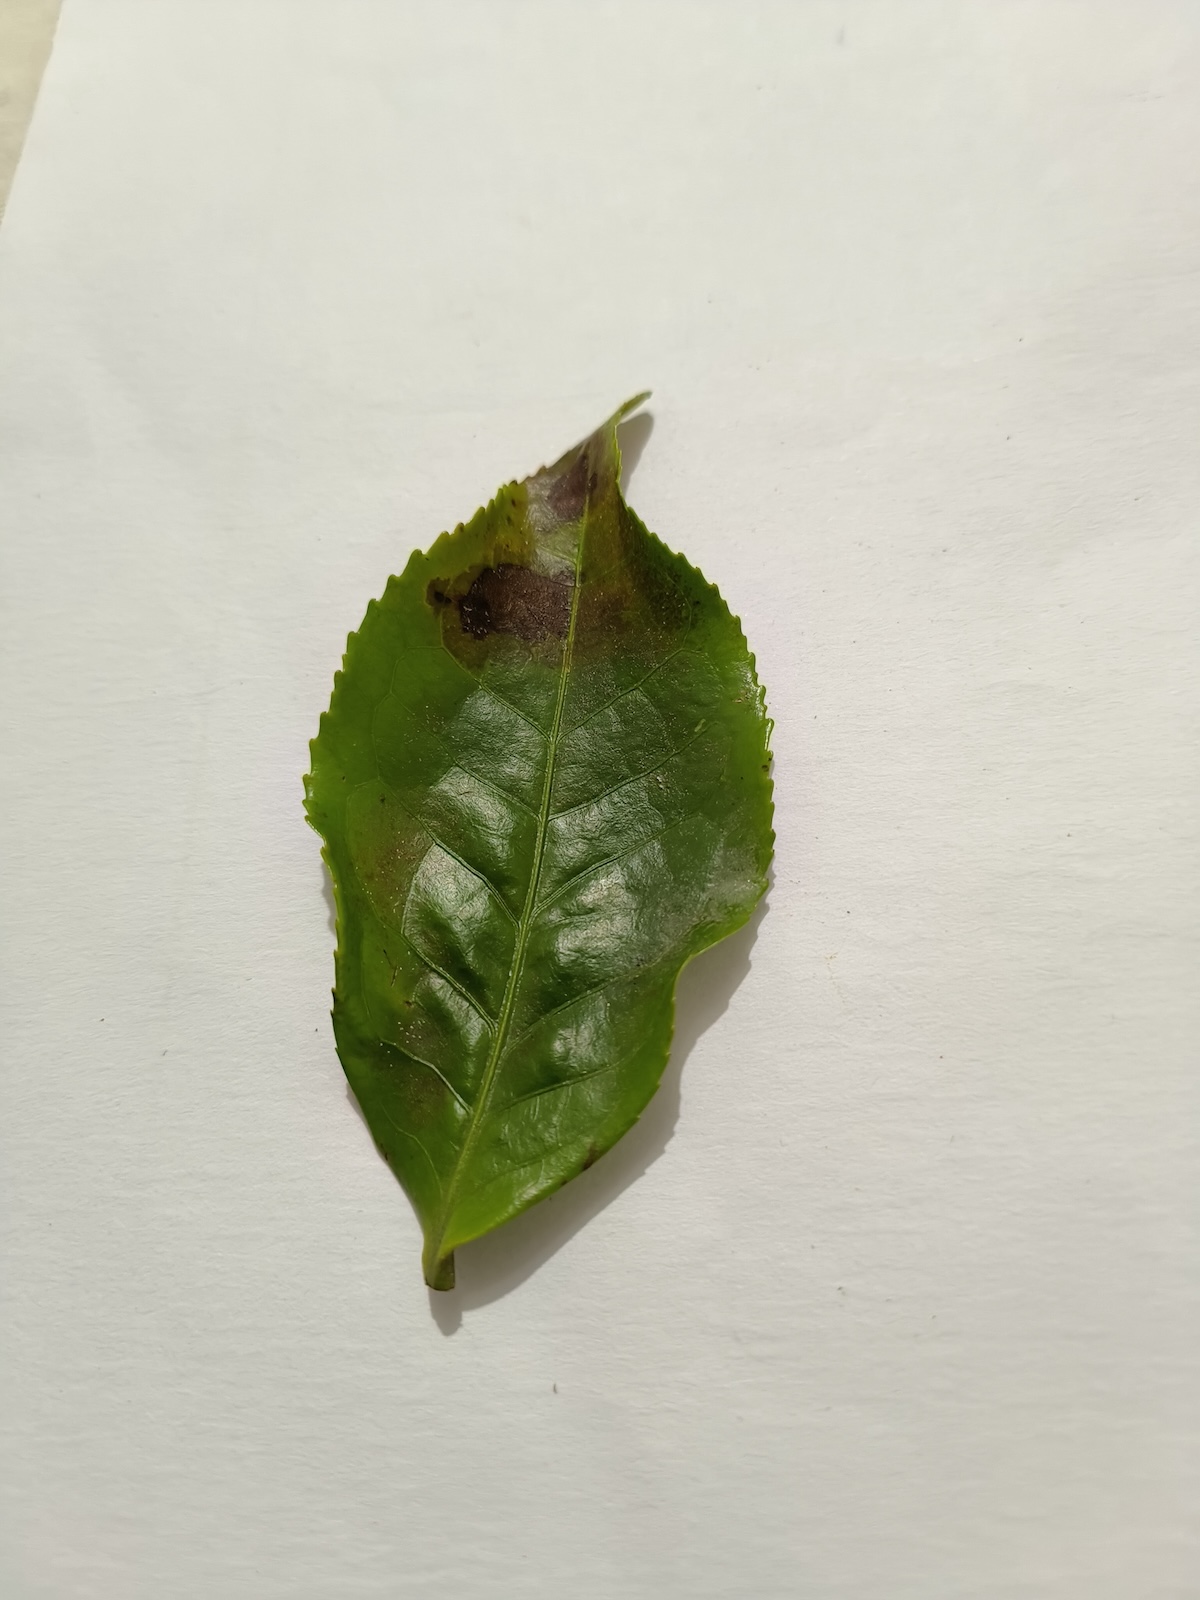
Label: Red spider